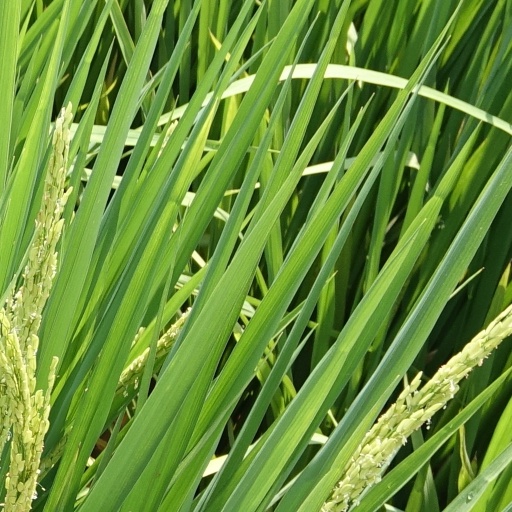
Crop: rice